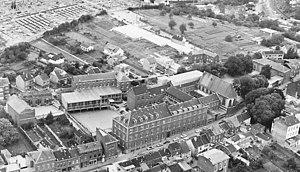
Vue aérienne du Collège Saint-Quirin (v.1980)
Le collège Saint-Quirin est un établissement scolaire catholique de l'enseignement libre de la Communauté française de Belgique. Il est situé à Huy, rive gauche, rue Entre-deux-Portes, dans le quartier dit d'Outremeuse où il occupe les bâtiments d'un ancien couvent de l'ordre de sainte Marie-Madeleine, fondé en 1855 par Théodore de Montpellier, évêque de Liège.